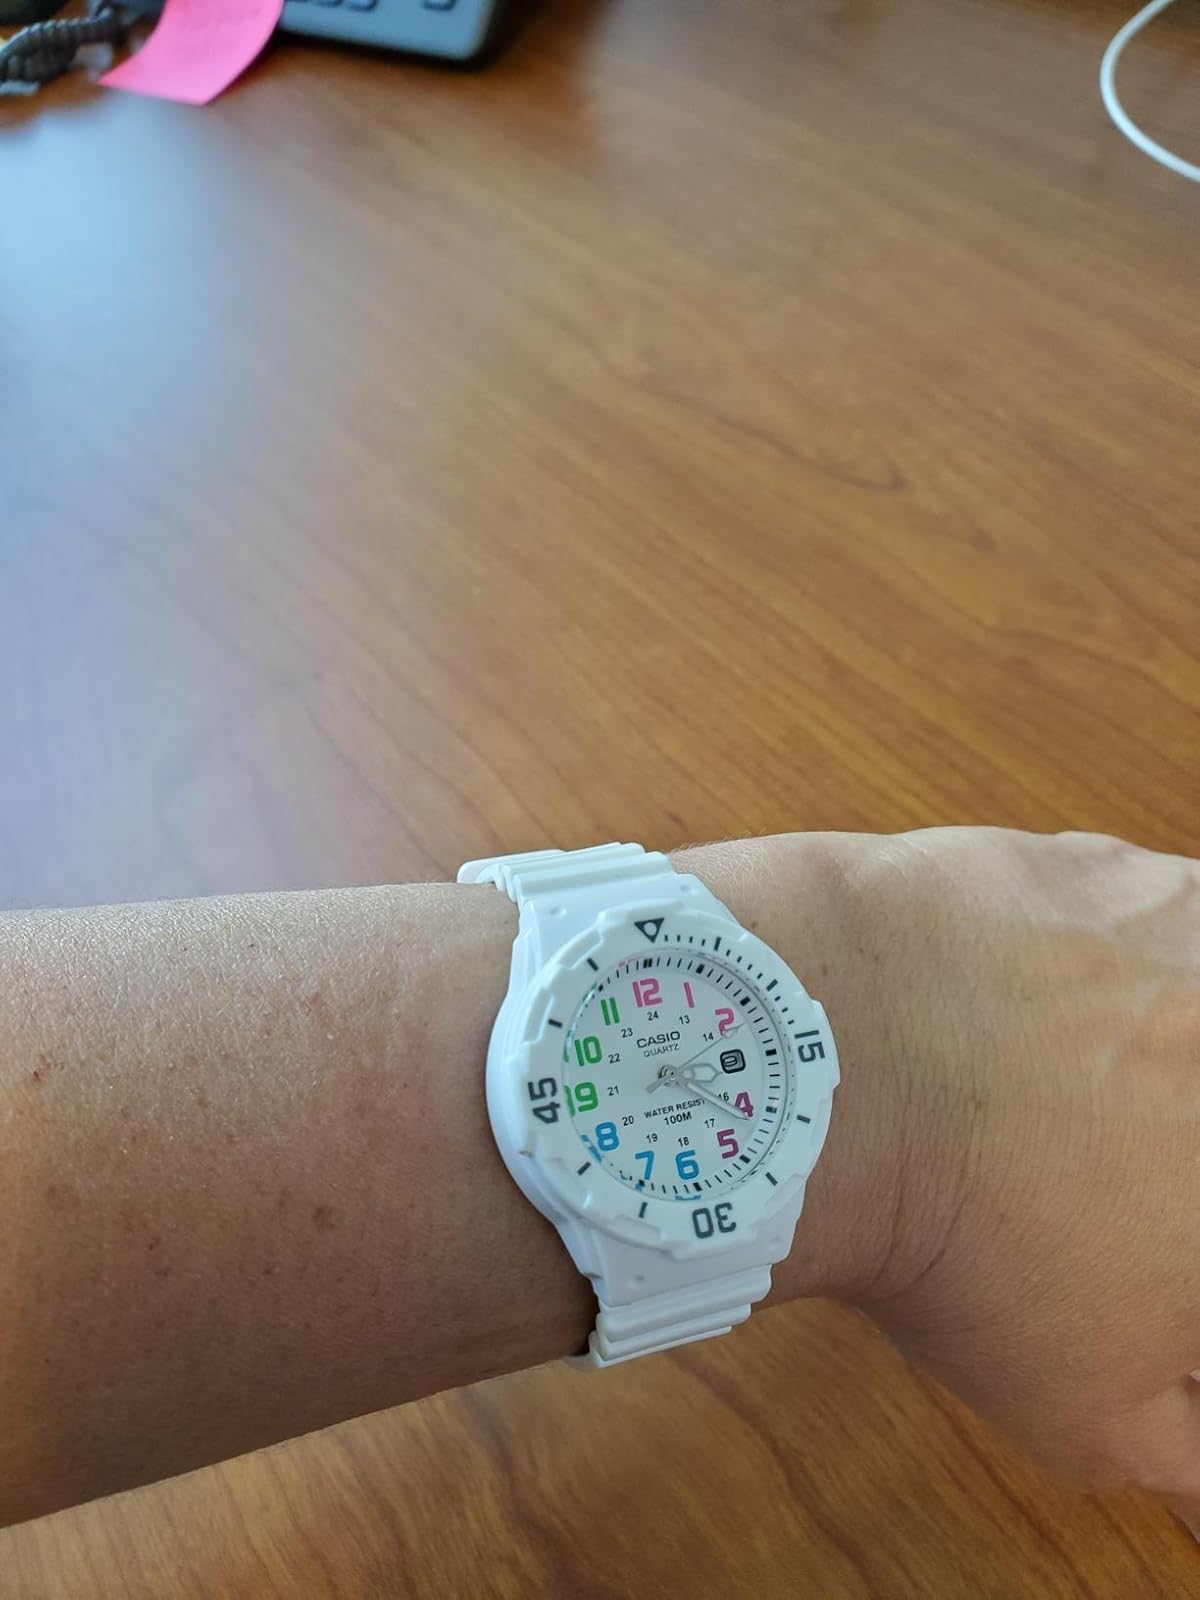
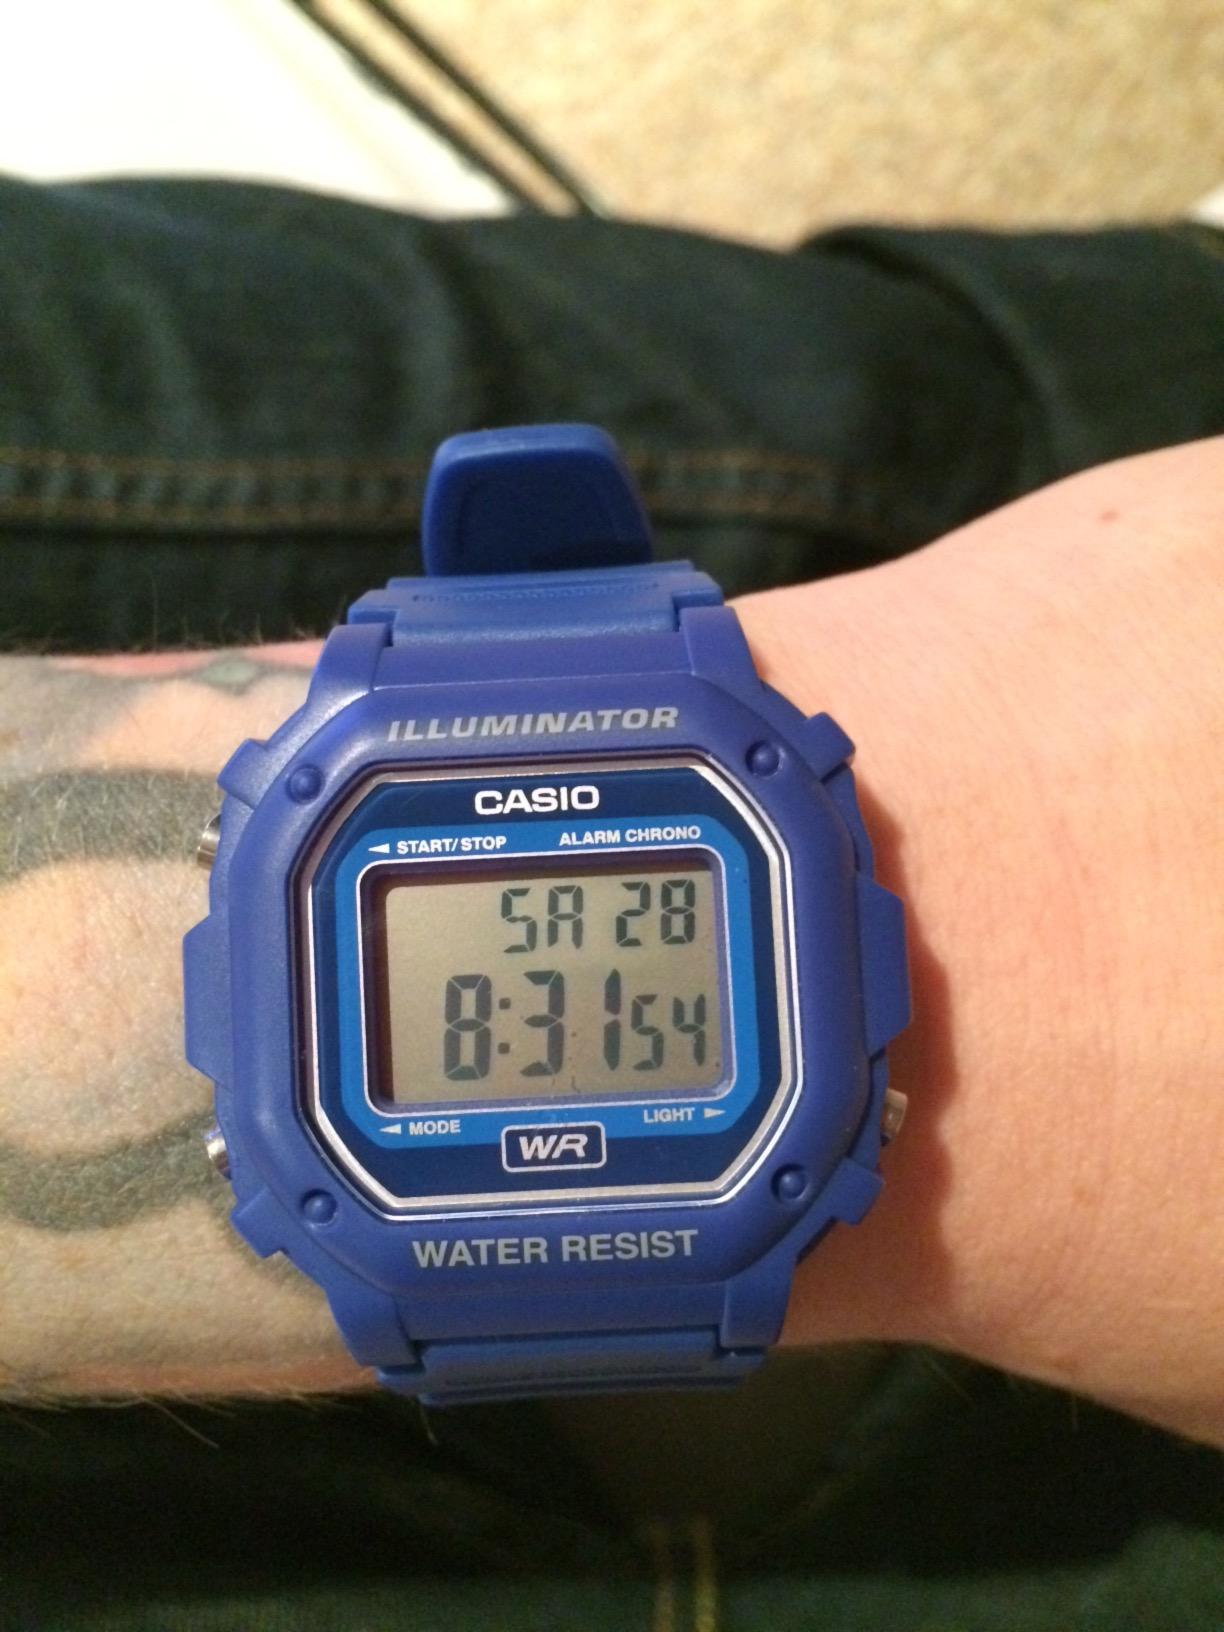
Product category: accessories_watch
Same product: no